486958 Arrokoth

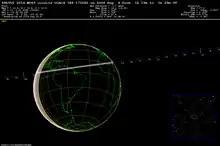
Path of Arrokoth's shadow on Earth during its 4 August 2018 occultation of an unnamed star in Sagittarius. This event was successfully observed from locations in Senegal and Colombia.

There were two potentially useful Arrokoth occultations predicted for 2018: one on 16 July and one on 4 August. Neither of these were as good as the three 2017 events. No attempts were made to observe the 16 July 2018 occultation, which took place over the South Atlantic and the Indian Ocean. For the 4 August 2018 event, two teams, consisting of about 50 researchers in total, went to locations in Senegal and Colombia. The event gathered media attention in Senegal, where it was used as an opportunity for science outreach. Despite some stations being affected by bad weather, the event was successfully observed, as reported by the "New Horizons" team. Initially, it was unclear whether a chord on the target had been recorded. On 6 September 2018, NASA confirmed that the star had indeed been seen to dip by at least one observer, providing important information about the size and shape of Arrokoth.